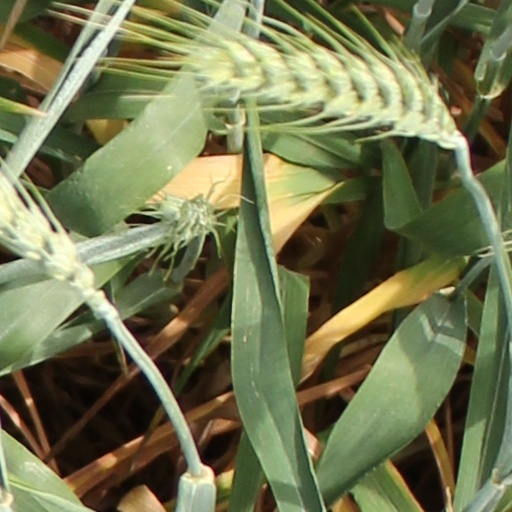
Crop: wheat